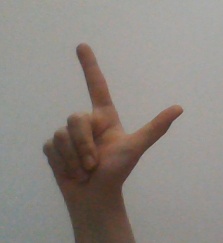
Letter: laam